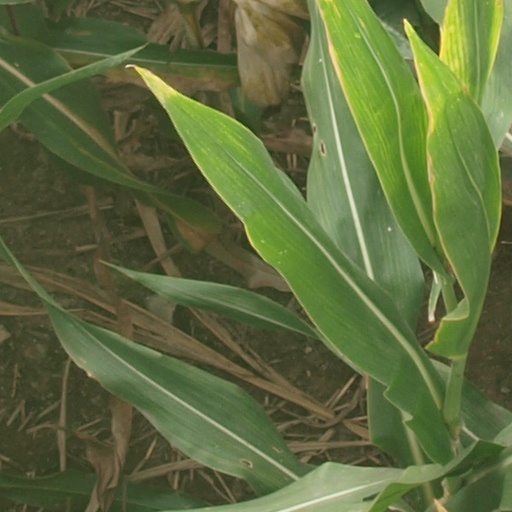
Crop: maize; corn